Ioannis Amanatidis

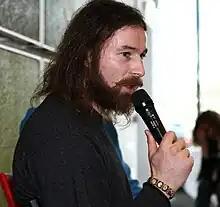

Ioannis Amanatidis (born 3 December 1981) is a Greek football manager and former player. As a player, Amanatidis played as a striker and winger, and was active professionally in Germany. He also represented Greece at senior international level.